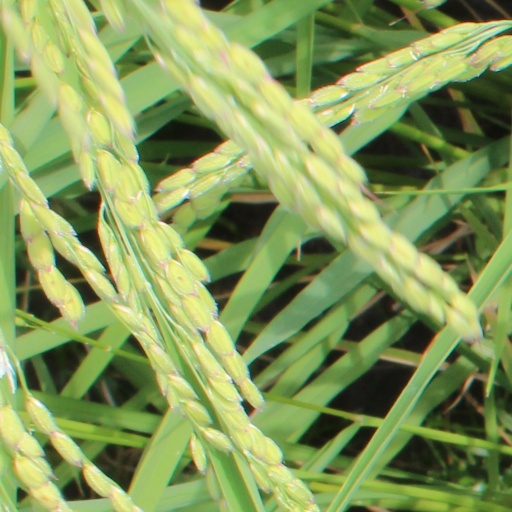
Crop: rice